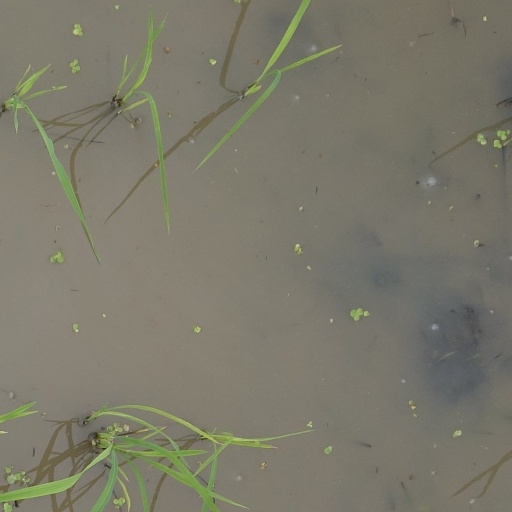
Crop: rice